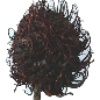
Label: Rambutan 1